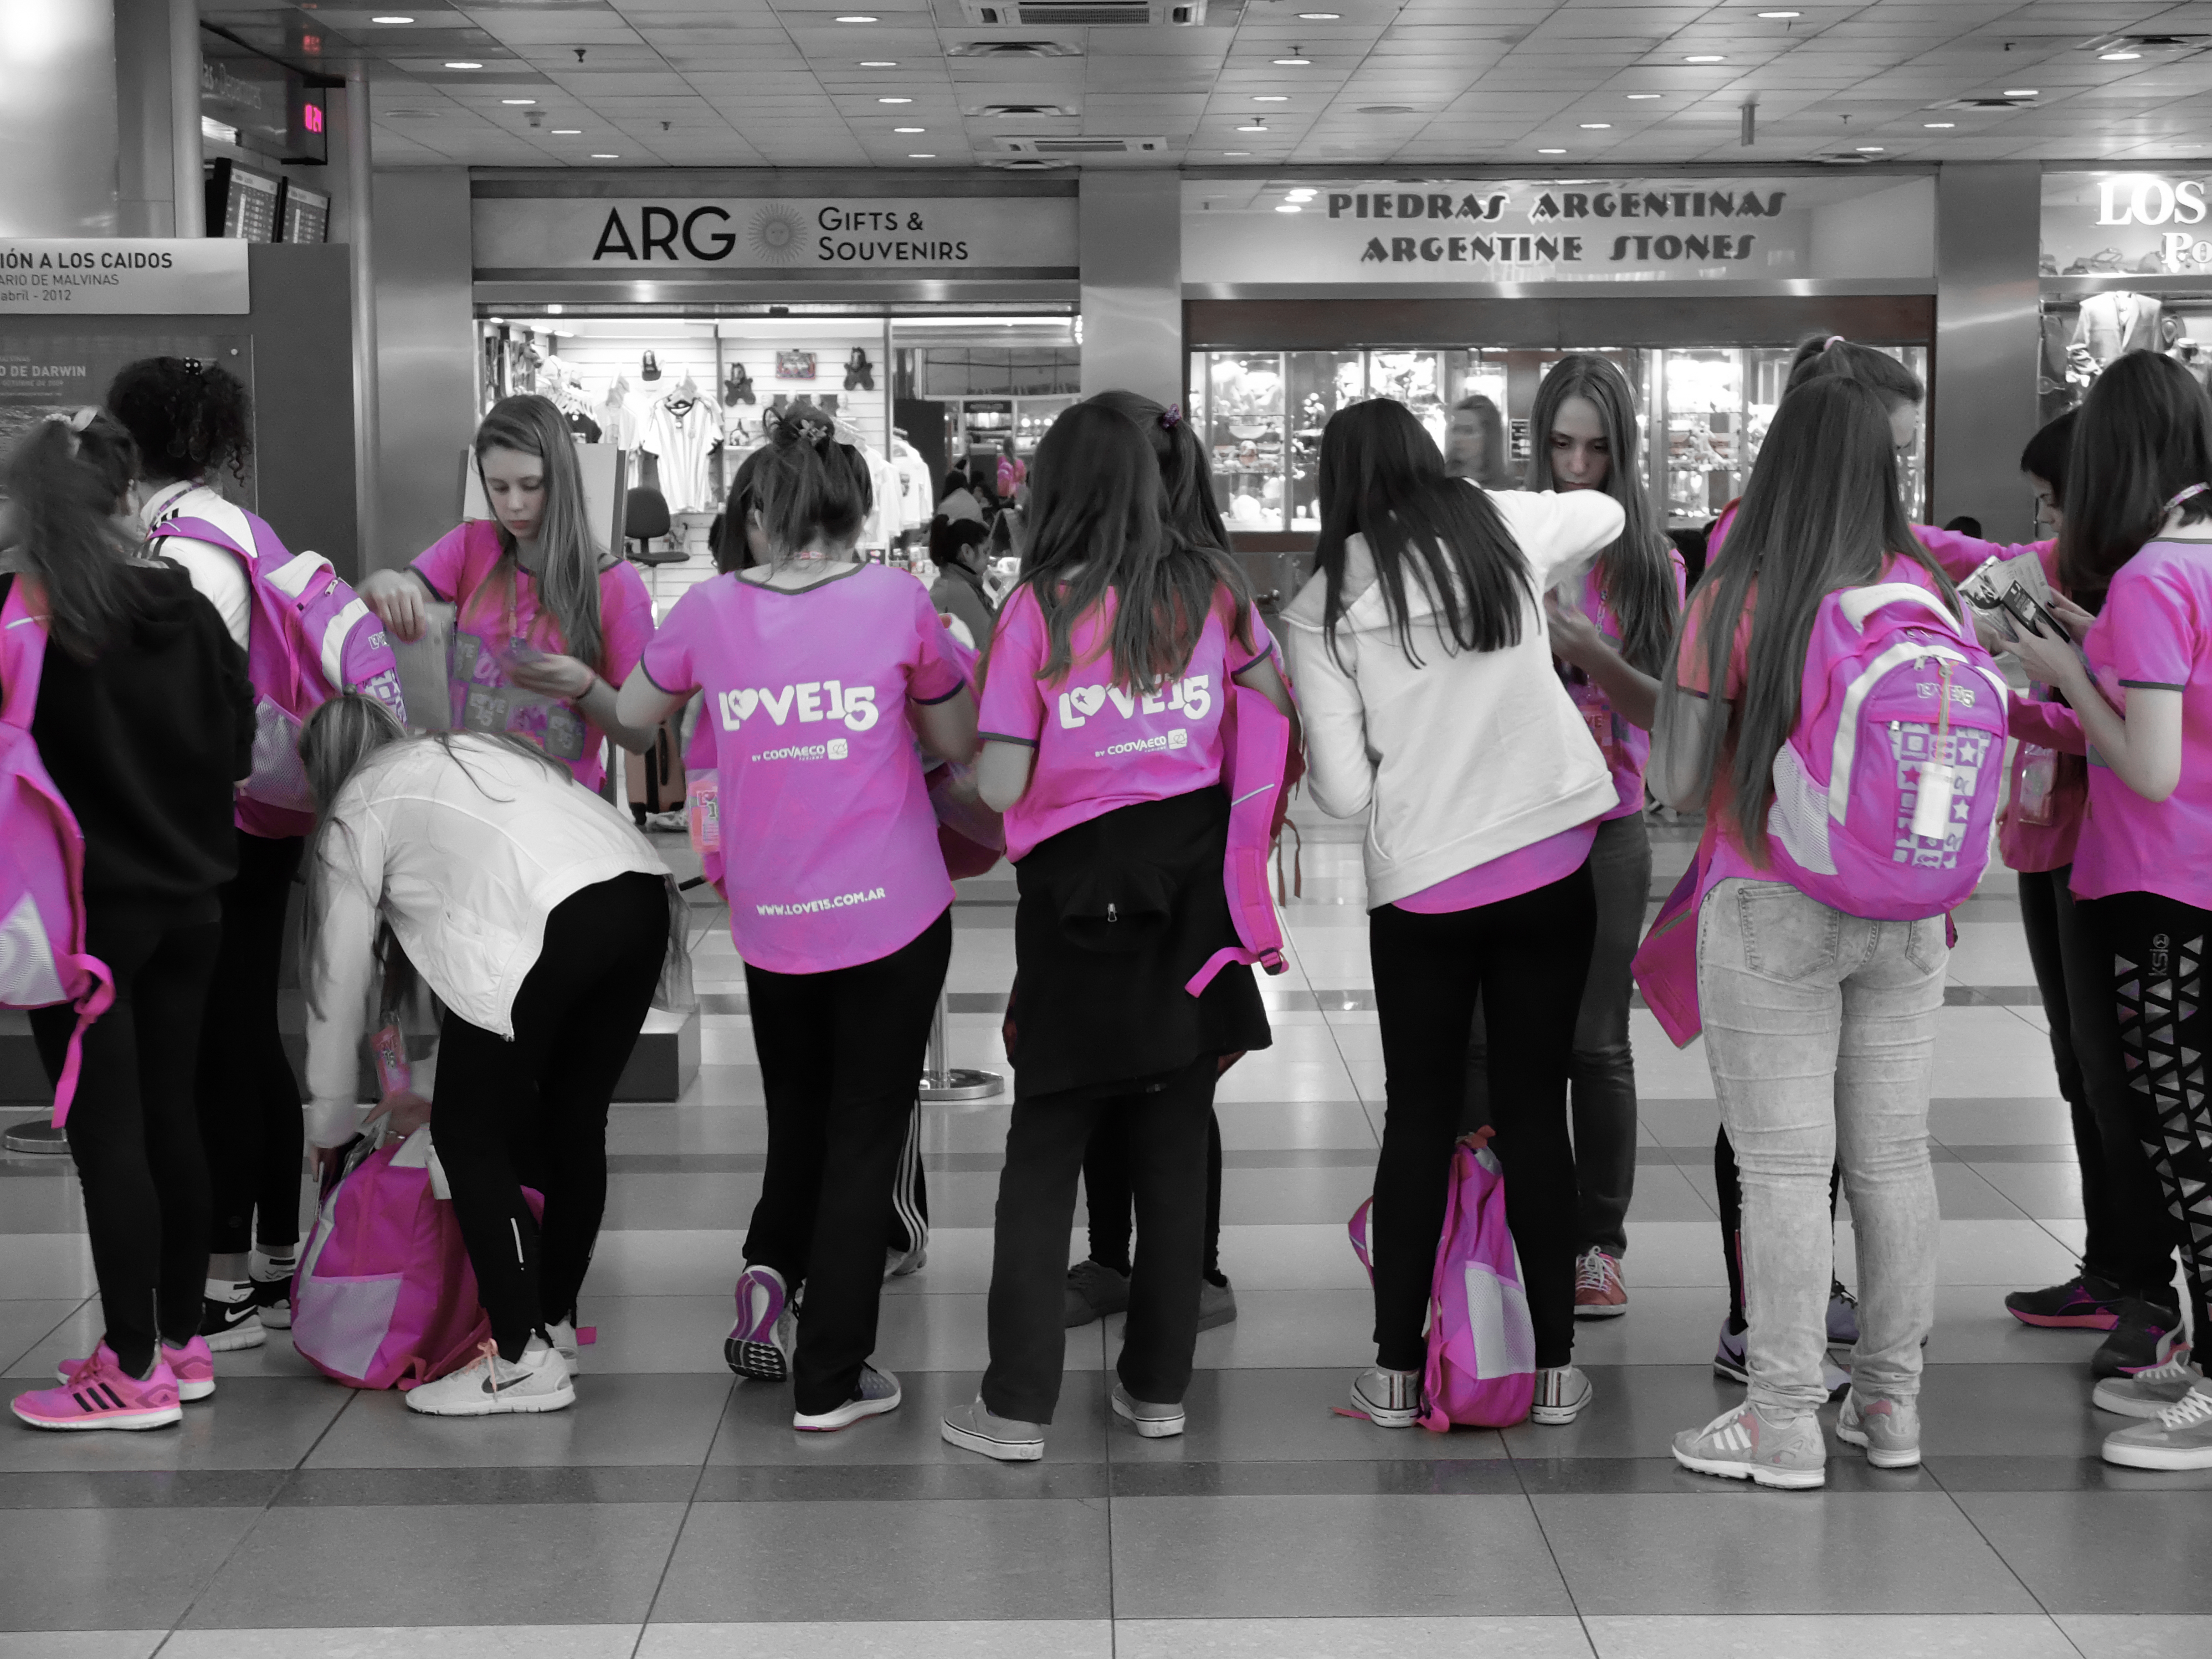
group, girl, travel, dance, room, buenosaires, ezeiza, 15years